Describe the emotion expressed in this image:  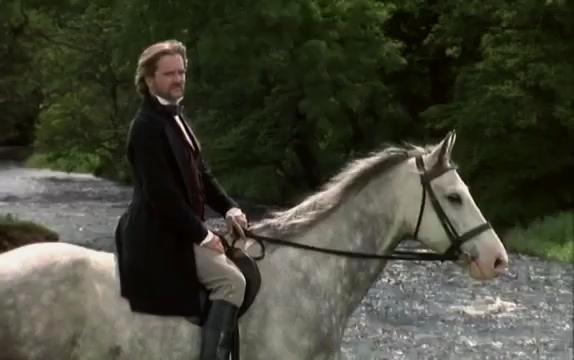
This person displays Suffering, valence and arousal with low intensity.